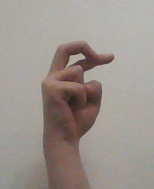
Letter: zay